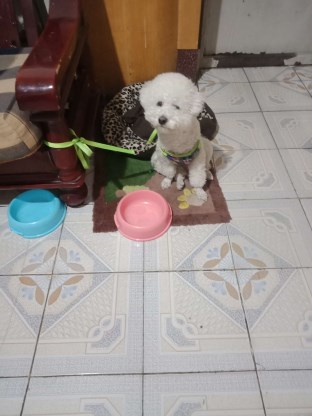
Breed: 3083-n000117-Bichon_Frise